Cosmos: A Spacetime Odyssey

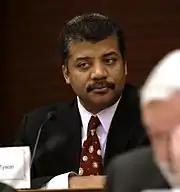
Astrophysicist Neil deGrasse Tyson hosts and narrates the show.

In August 2011, the show was officially announced for primetime broadcast in the spring of 2014. The show is a co-production of Druyan's Cosmos Studios, MacFarlane's Fuzzy Door Productions, and National Geographic Channel; Druyan, MacFarlane, Cosmos Studios' Mitchell Cannold, and director Brannon Braga are the executive producers.